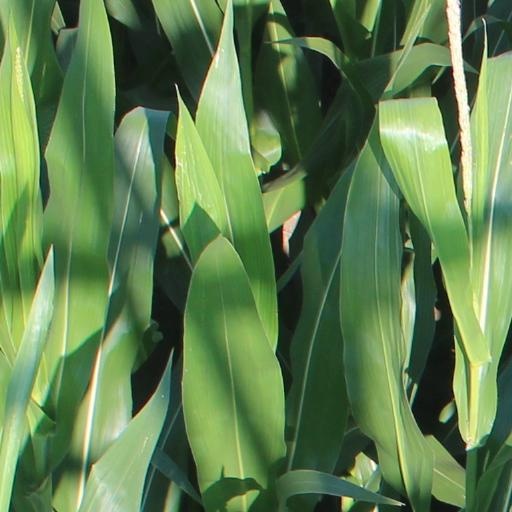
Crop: maize; corn